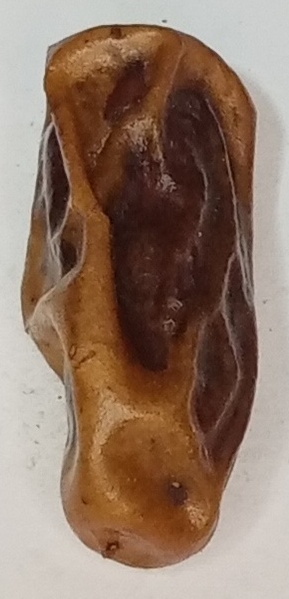
Variety: gajar
Size: small
Grade: grade-3